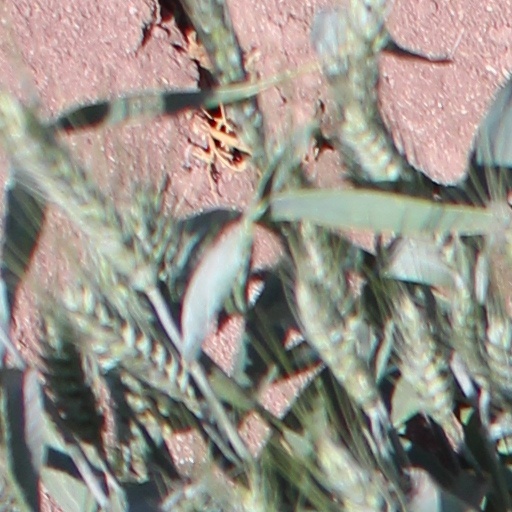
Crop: wheat